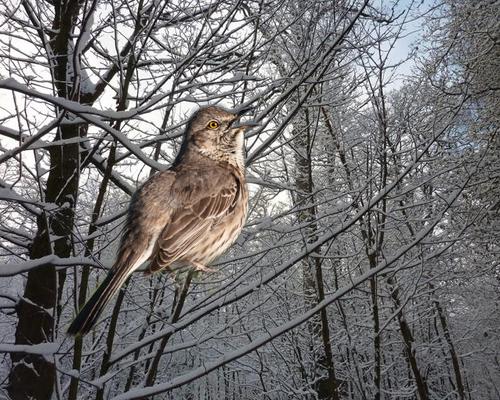
Bird species: Sage_Thrasher
Bird type: landbird
Background: land